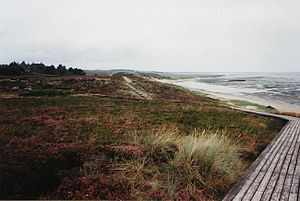
Hede
Heden ved Braderup på Sild
En hede er et stykke menneskeskabt natur. Den opstod på steder, hvor udpining, afbrænding, skrælning af tørv og afgræsning standsede successionen tilbage mod blandet løvskov. Heder hører til blandt de lysåbne landskaber, der er stærkt truede på grund af opdyrkning og ammoniumholdig nedbør, og fordi de "springer i skov", hvis man ikke forhindrer det.